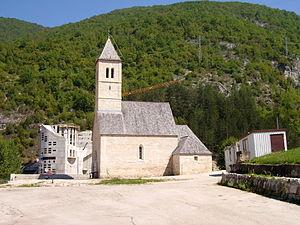
Jajce est une ville et une municipalité de Bosnie-Herzégovine située dans le canton de Bosnie centrale et dans la Fédération de Bosnie-et-Herzégovine. Selon les premiers résultats du recensement bosnien de 2013, la ville intra muros compte 8 087 habitants et la municipalité 30 758.
L'église Saint-Jean est située en Bosnie-Herzégovine, sur le territoire du village de Podmilačje et dans la municipalité de Jajce. Elle remonte au XVᵉ siècle et est inscrite sur la liste des monuments nationaux de Bosnie-Herzégovine.
Cet article recense les monuments nationaux situés sur le territoire de la municipalité de Jajce en Bosnie-Herzégovine et dans la Fédération de Bosnie-et-Herzégovine. La liste établie par la Commission pour la protection des monuments nationaux compte 27 monuments nationaux inscrits sur la liste principale et 3 monuments inscrits sur une liste provisoire.
Podmilačje est un village de Bosnie-Herzégovine. Il est situé dans la municipalité de Jajce, dans le canton de Bosnie centrale et dans la Fédération de Bosnie-et-Herzégovine. Selon les premiers résultats du recensement bosnien de 2013, il compte 657 habitants.